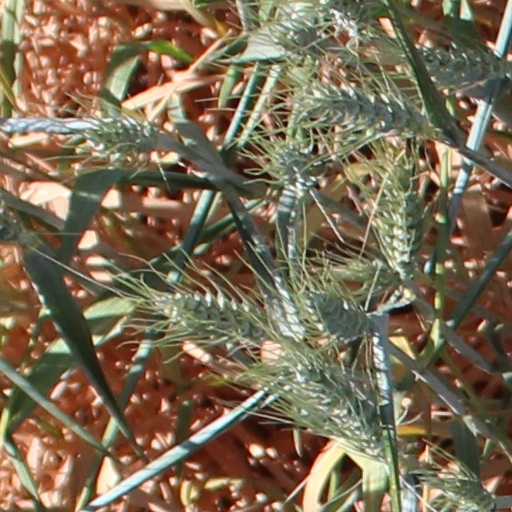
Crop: wheat